Catherine, Princess of Wales

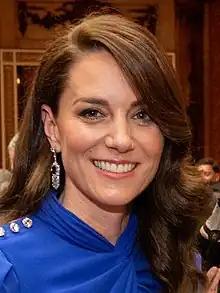
Catherine in 2023

Catherine, Princess of Wales (born Catherine Elizabeth Middleton; 9 January 1982), is a member of the British royal family. She is married to William, Prince of Wales, heir apparent to the British throne.